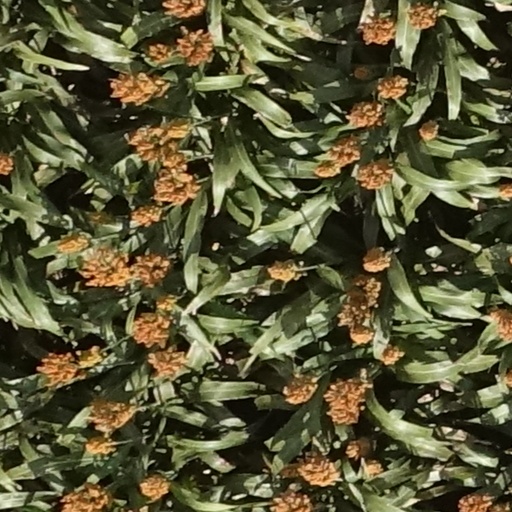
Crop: sorghum